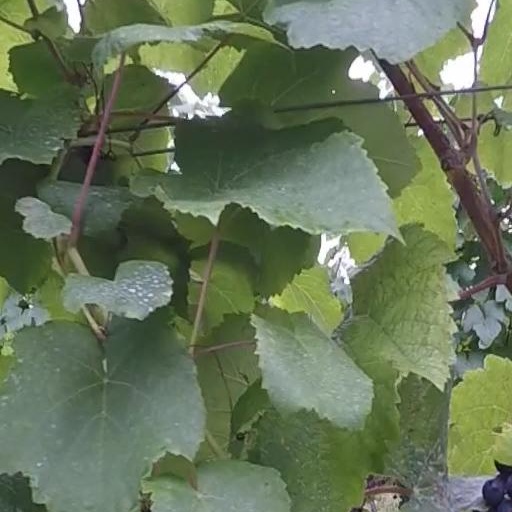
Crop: grape